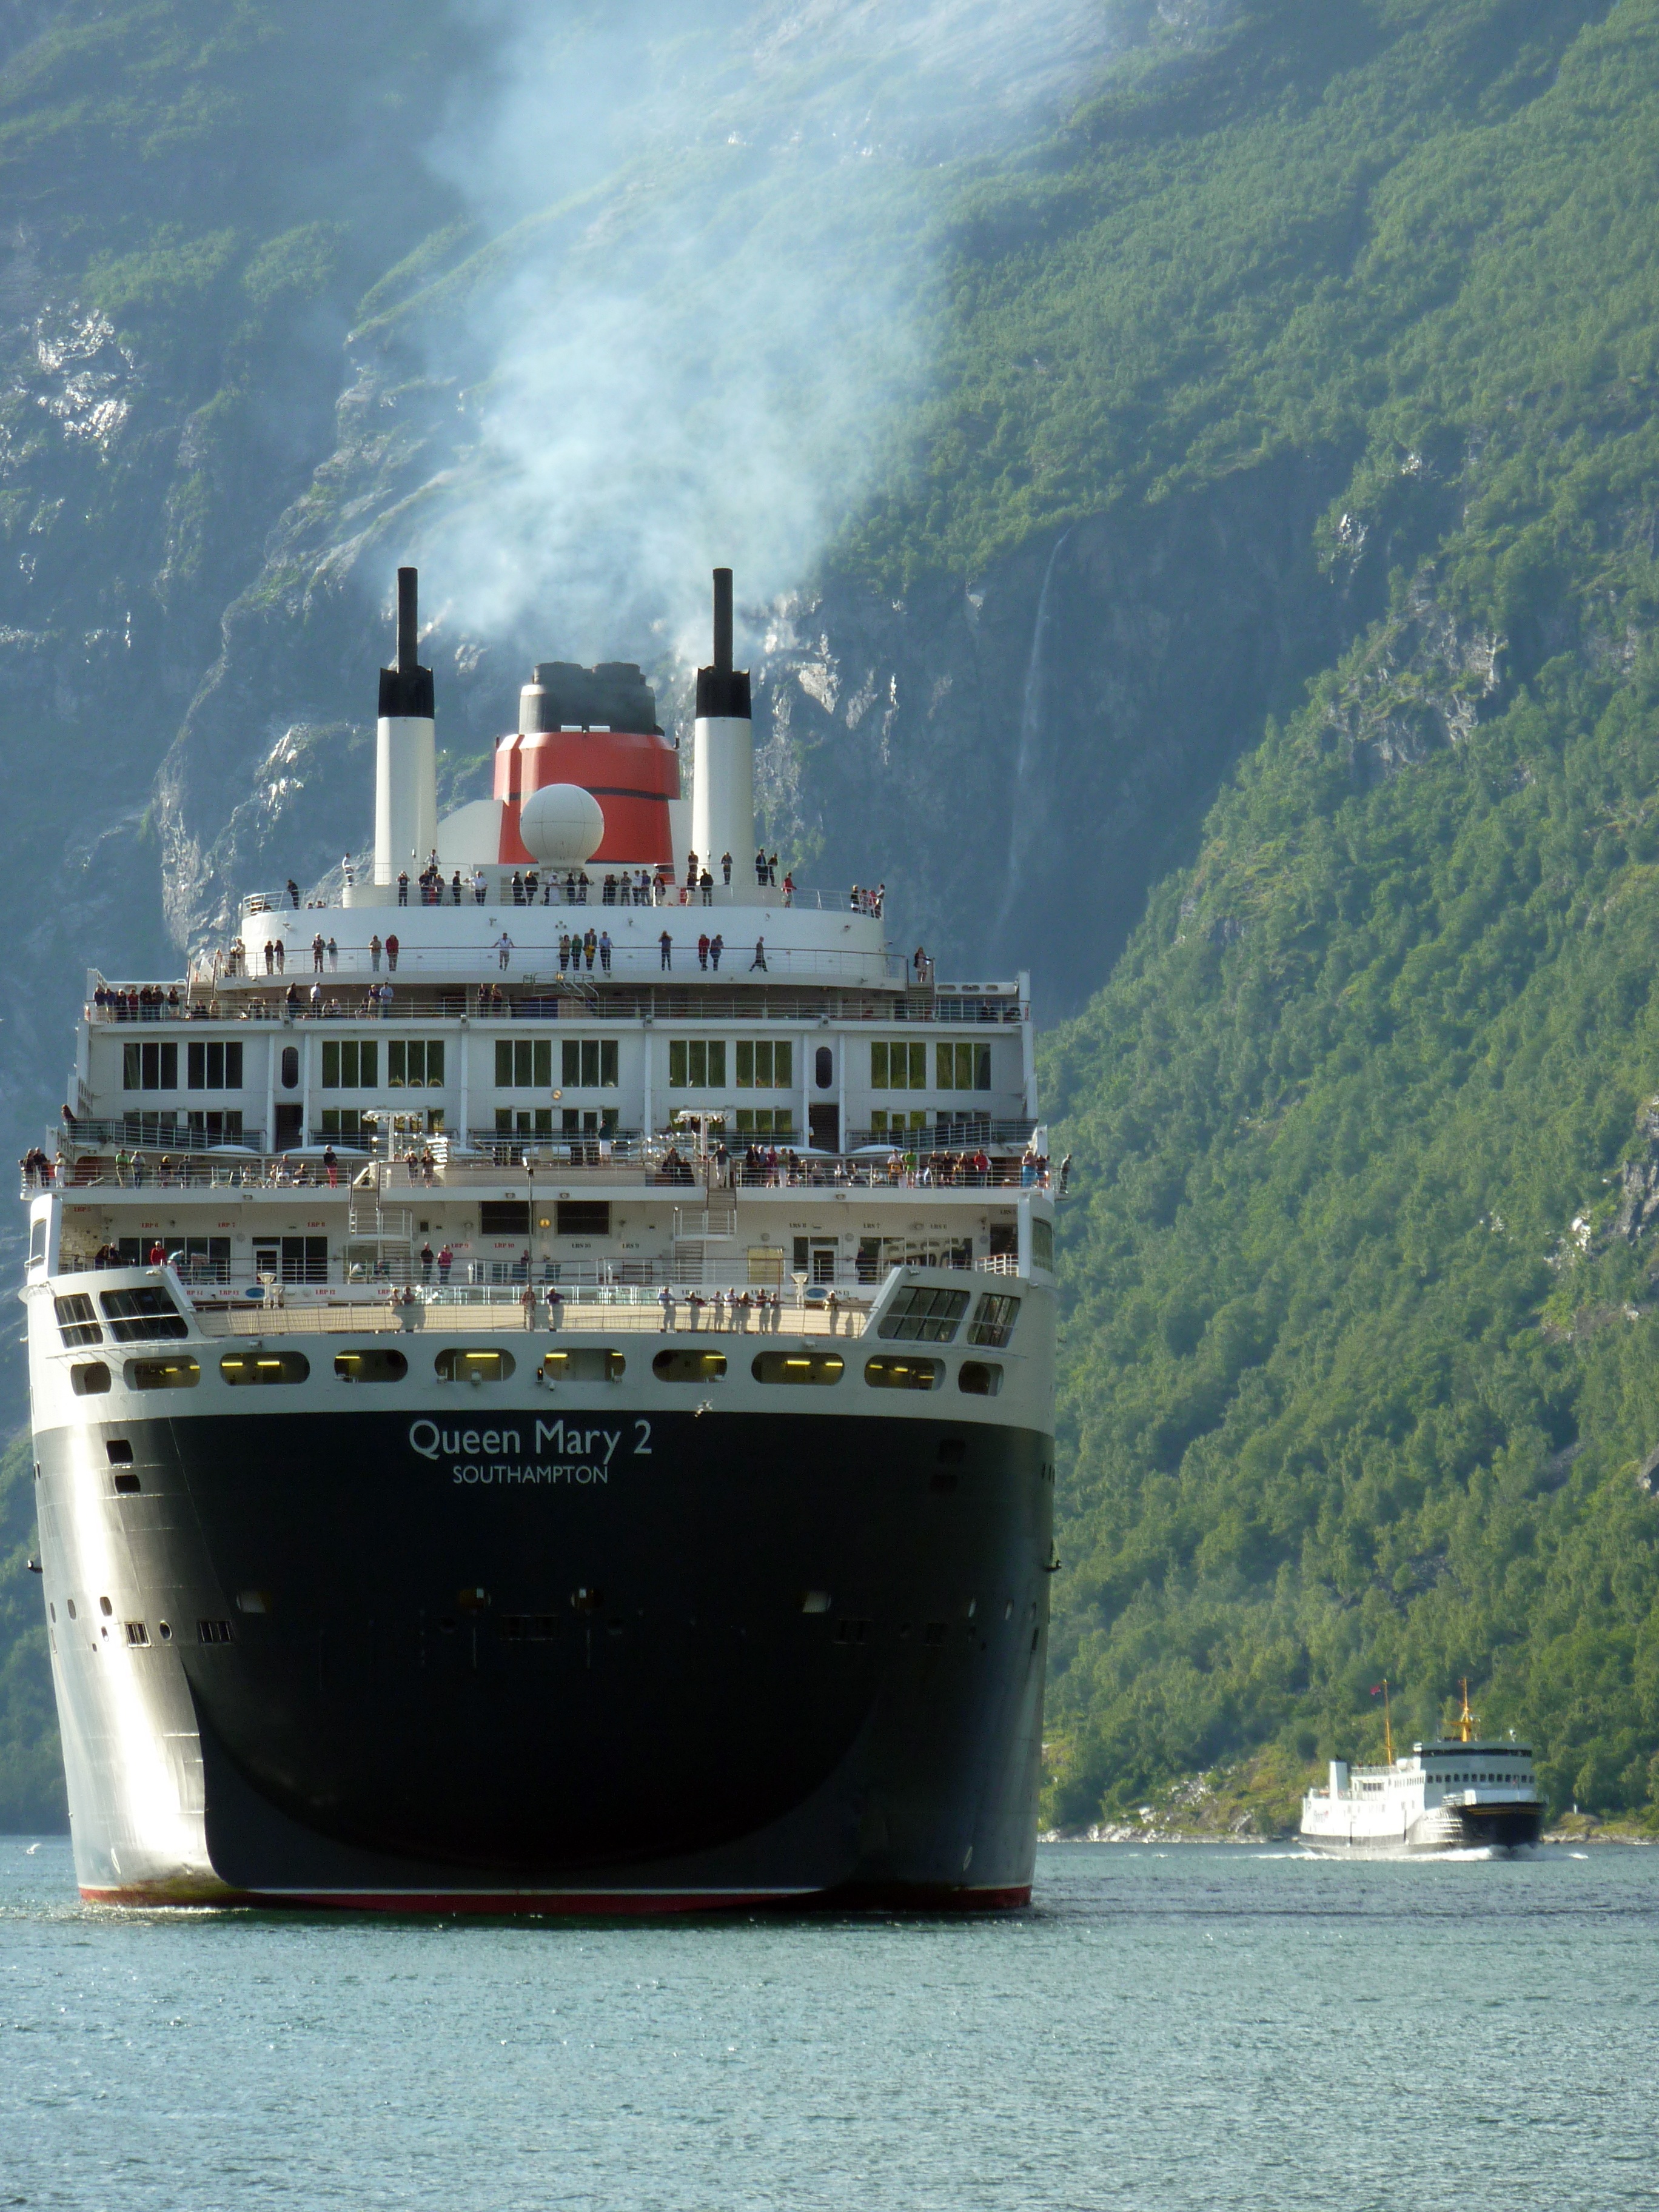
sea, ship, vehicle, small, holiday, fjord, cargo ship, waterway, cruise, ferry, channel, large, shipping, watercraft, cruise ship, norway, cruises, geirangerfjord, passenger ship, freight transport, ocean liner, exhaust gases, queen mary ii